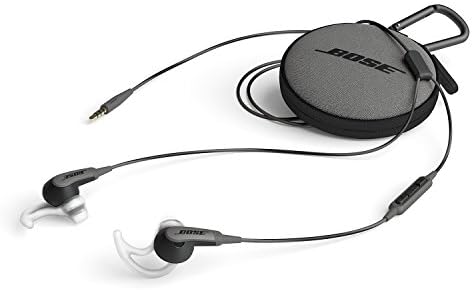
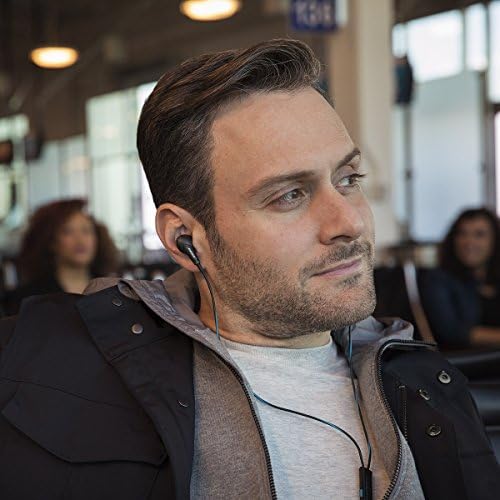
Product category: headphones
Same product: no